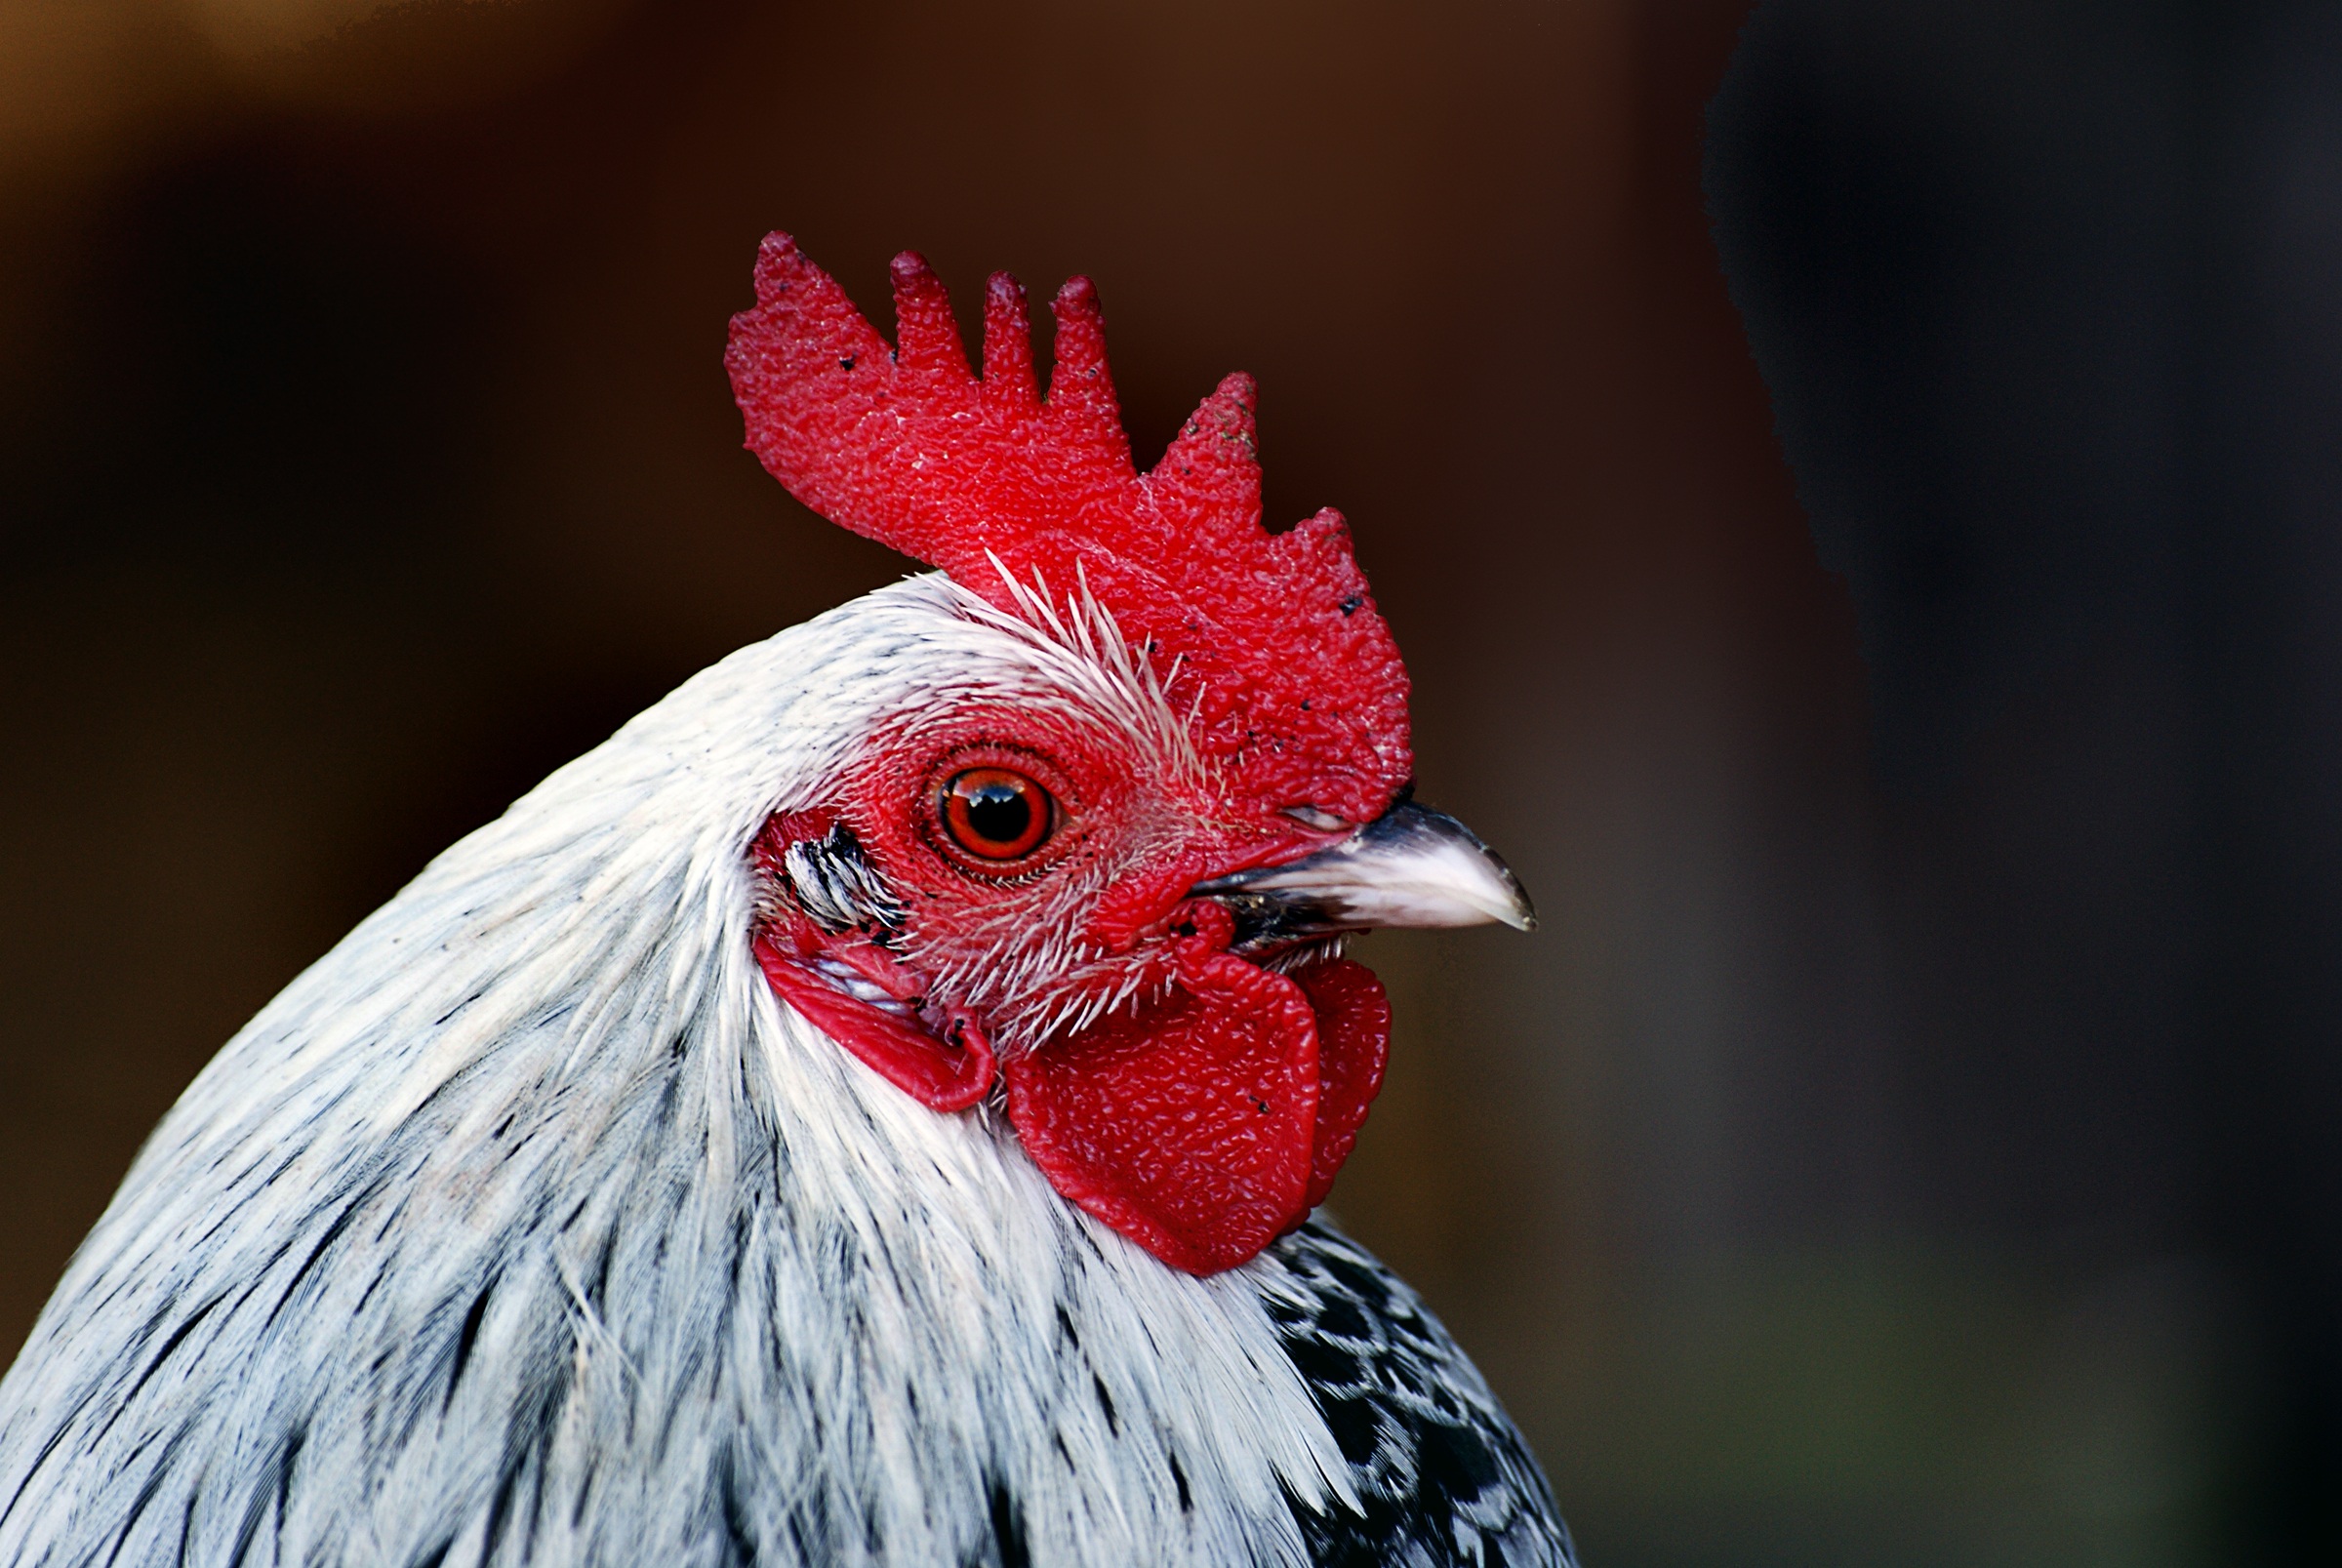
bird, wing, flower, red, beak, chicken, fowl, fauna, rooster, poultry, hen, close up, birds, galliformes, vertebrate, flickrsbestcreatures, sonydslra300, chook, phasianidae, comb